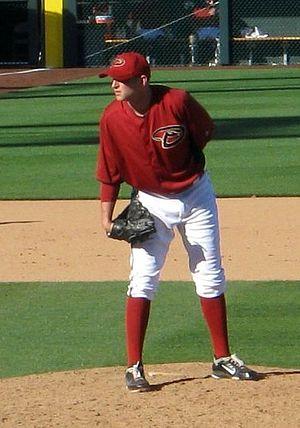
Joseph Paterson est un lanceur de relève gaucher des Ligues majeures de baseball sous contrat avec les Reds de Cincinnati.